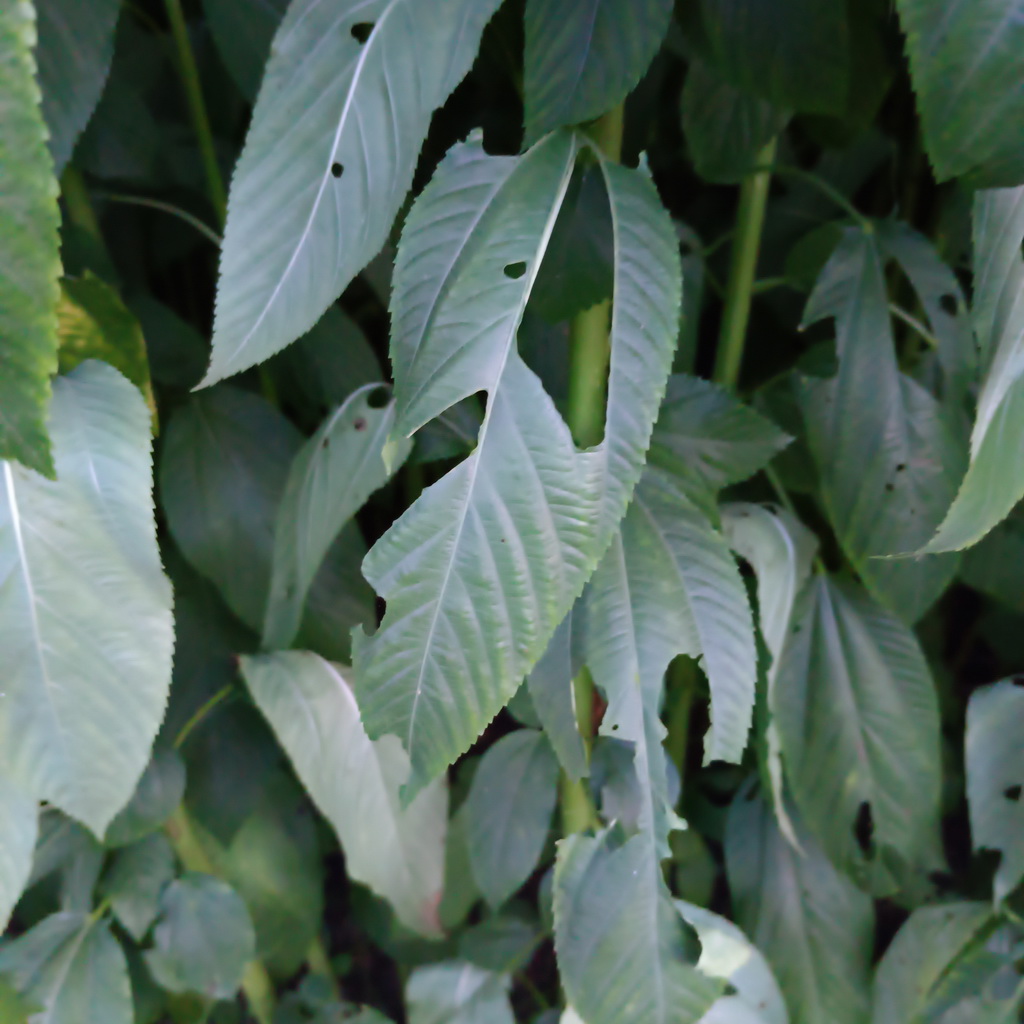
Label: Holed